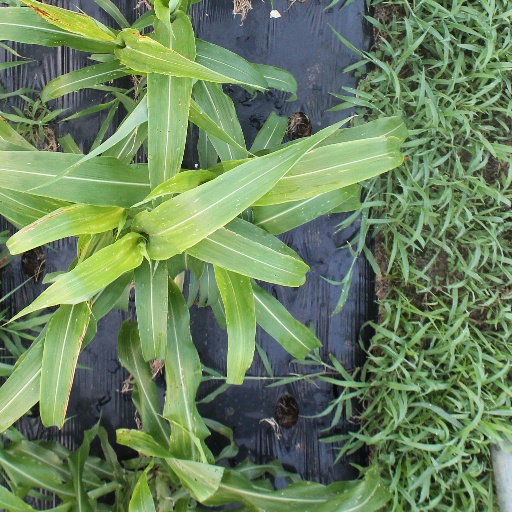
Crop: sorghum